Hemilepistus reaumuri

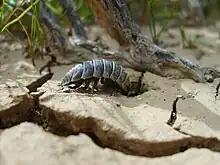
A woodlouse stands on the soil surface, looking into a narrow burrow entrance; the trunk of a small shrub can be seen rising near the burrow entrance.

"Hemilepistus reaumuri" is approximately long, and wide. In common with other woodlice, it has seven pairs of legs and a pair of conspicuous antennae. It is classified in the family Trachelipodidae; within that family, it is placed in the genus "Hemilepistus" because of the presence of tubercles only on the head and the nearby parts of the thorax.